Plestiodon latiscutatus

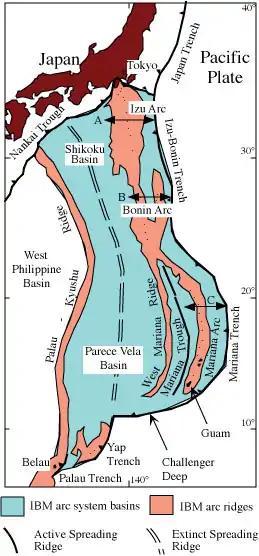
Izu–Bonin–Mariana Arc with the Izu Peninsula in the North

It is found on the Izu Islands and the Izu Peninsula. The IUCN lists the species as least concern. However, some subpopulations on the Izu islands Miyake-jima, Hachijō-jima and Aogashima have been in decline due to the introduction of Japanese weasels as a predator species in order to control rats. There is also hybridization on Hachijō-jima with introduced "P. japonicus". On the Japanese Red List the species is therefore listed as species with "Locally endangered Population" on these three islands. The majority population on the Izu Peninsula is considered as stable.